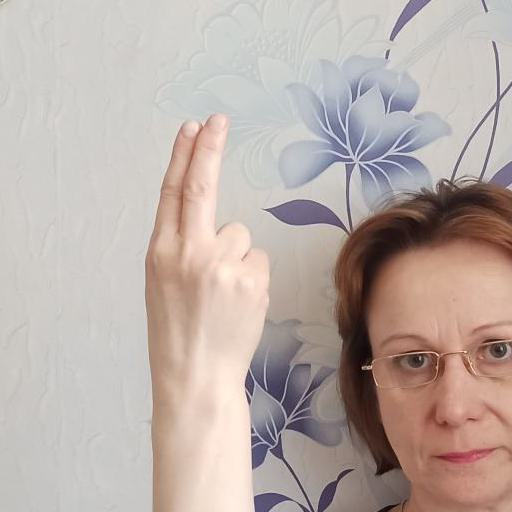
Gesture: two_up_inverted